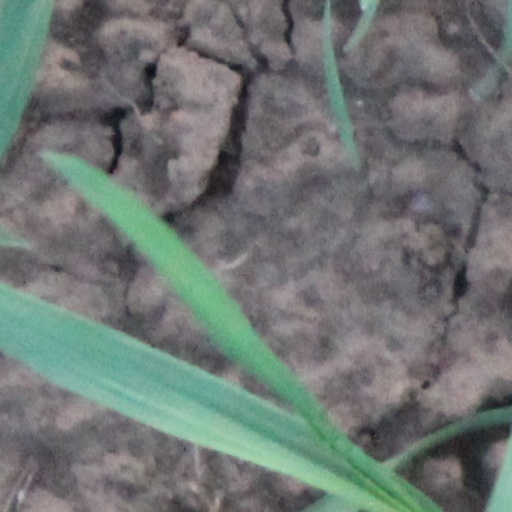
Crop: wheat